1st Renfrew and Dumbarton Artillery Volunteers

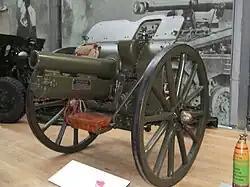
4.5-inch howitzer at the Royal Artillery Museum.

During the winter of 1914–15 the 1st Line units underwent war training, and a number left to join the British Expeditionary Force (BEF) on the Western Front. The division was warned for overseas service on 13 April and on 3 May it crossed to France, the artillery embarking at Southampton for Le Havre. The Highland Division completed its concentration at Lillers, Busnes and Robecq by 6 May and on 12 May it was officially numbered as the 51st (Highland) Division.